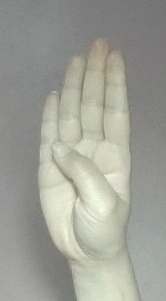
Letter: kaaf